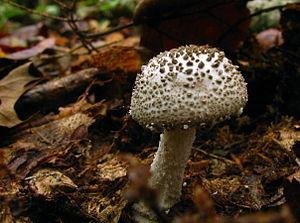
Le genre Amanita regroupe des Basidiomycètes, de la famille des Amanitacées traditionnellement classée dans l'ordre des Amanitales, mais à présent confirmée par l'analyse phylogénétique dans le clade Plutéoïde, une des six nouvelles divisions des Agaricales.
En mycologie, la cuticule est la mince peau recouvrant le chapeau du sporophore, ou plus précisément l'hyménophore. La cuticule protège la chair du chapeau sur la face opposée à l'hyménium. On trouve donc la cuticule sur le dessus du chapeau mais elle peut aussi se retrouver en dessous pour les champignons cupuliformes comme les pézizes.